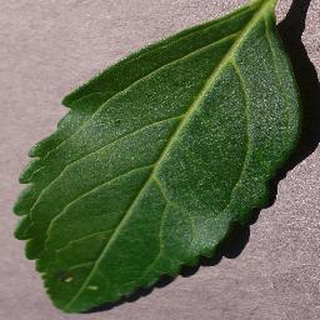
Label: healthy_cherry